Frieboeshvile

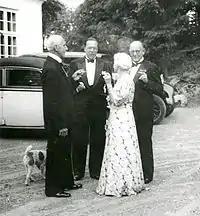
Georg Bruhn (left) and Georg Ferdinand Duckwitz /middle( viewed on the yard in front of Frieboeshvile in 1947

Frieboueshvile's stables, on the side wing, was converted in 1923 into a separate residence and rented out. In 1941, during the German Occupation of Denmark in World War II, it was rented out to Georg Ferdinand Duckwitz. On 18 August 1943, Frieboeshvile played host to a meeting between Werner Best and the Danish politicians Hans Hedtoft, H. C. Hansen and Alsing Andersen. Duckwitz served as West Germany's Ambassador to Denmark after the war.